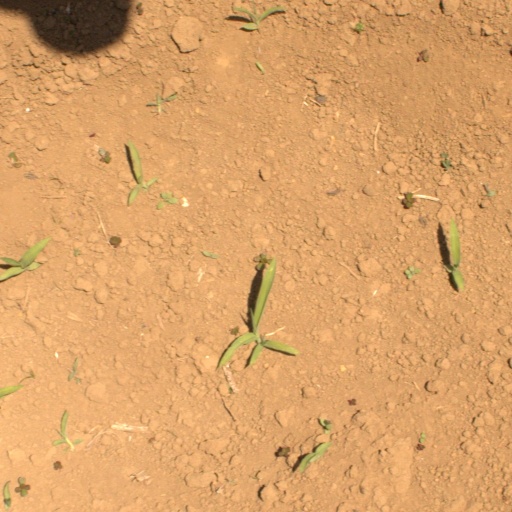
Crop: Jerusalem artichoke